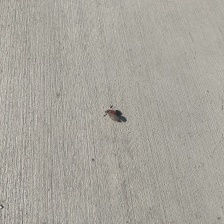
Label: has_lanternfly